Smith Center for the Performing Arts

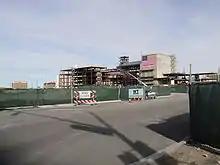
The Smith Center construction site in March 2010

Prior to The Smith Center's opening, Las Vegas was one of the largest cities in the country without a performing arts center. Some highly customized production shows and venues have long existed at various resorts on the Las Vegas Strip but none were geared towards the variety of performances that a stand-alone center would provide, such as that required for touring Broadway productions or major symphony orchestras. A smaller performing arts venue at the University of Nevada Las Vegas was inadequate for these purposes.